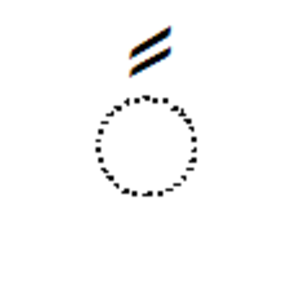
Le fatḥatan est un signe diacritique de l’écriture arabe indiquant la nunation de la vocalisation brève [a] de la lettre qu’il modifie. Il est composé de deux trait placé au-dessus de la lettre.